David Hodgins

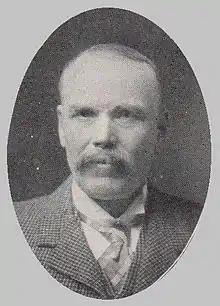
David Hodgins's portrait from the 1903 edition of the Wisconsin Blue Book.

David Hodgins (1850–1930) was a former Republican member of the Wisconsin State Assembly.